Mirandola Town Hall

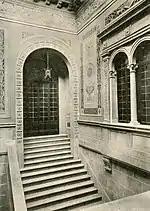
The eclectic staircase (1928–1929)

During the Fascist period, the increase in the municipal administrative functions made it necessary to distribute the offices differently, so that in 1925-1930 it was decided to carry out various works of improvement. In particular, in the inner courtyard of the palace, on December 13, 1928, work began to create an imposing white marble staircase in eclectic and monumental style, designed by the architect Mario Guerzoni.